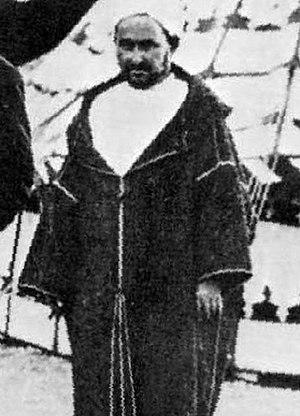
Al Hoceïma est une ville située sur la côte nord du Maroc, à 320 km de Tanger à l'ouest et à 250 km de Saïdia et de la frontière algérienne à l'est. Al Hoceïma est située au centre de la région du Rif, séparant le Rif occidental du Rif oriental.
Mohammed ben Abdelkrim Al-Khattabi, né vers 1882 à Ajdir, au nord du Maroc, et mort le 6 février 1963 au Caire, en Égypte, est le chef d'un mouvement de résistance contre la France et l'Espagne lors de la guerre du Rif. Président de la république du Rif de 1921 à 1926, il est devenu une icône des mouvements indépendantistes luttant contre le colonialisme. Il est connu sous le nom Emir Abdelkrim ou Abdelkrim en Occident, Abdekrim El-Khattabi au Maroc ou encore Moulay Mohand chez les Rifains.